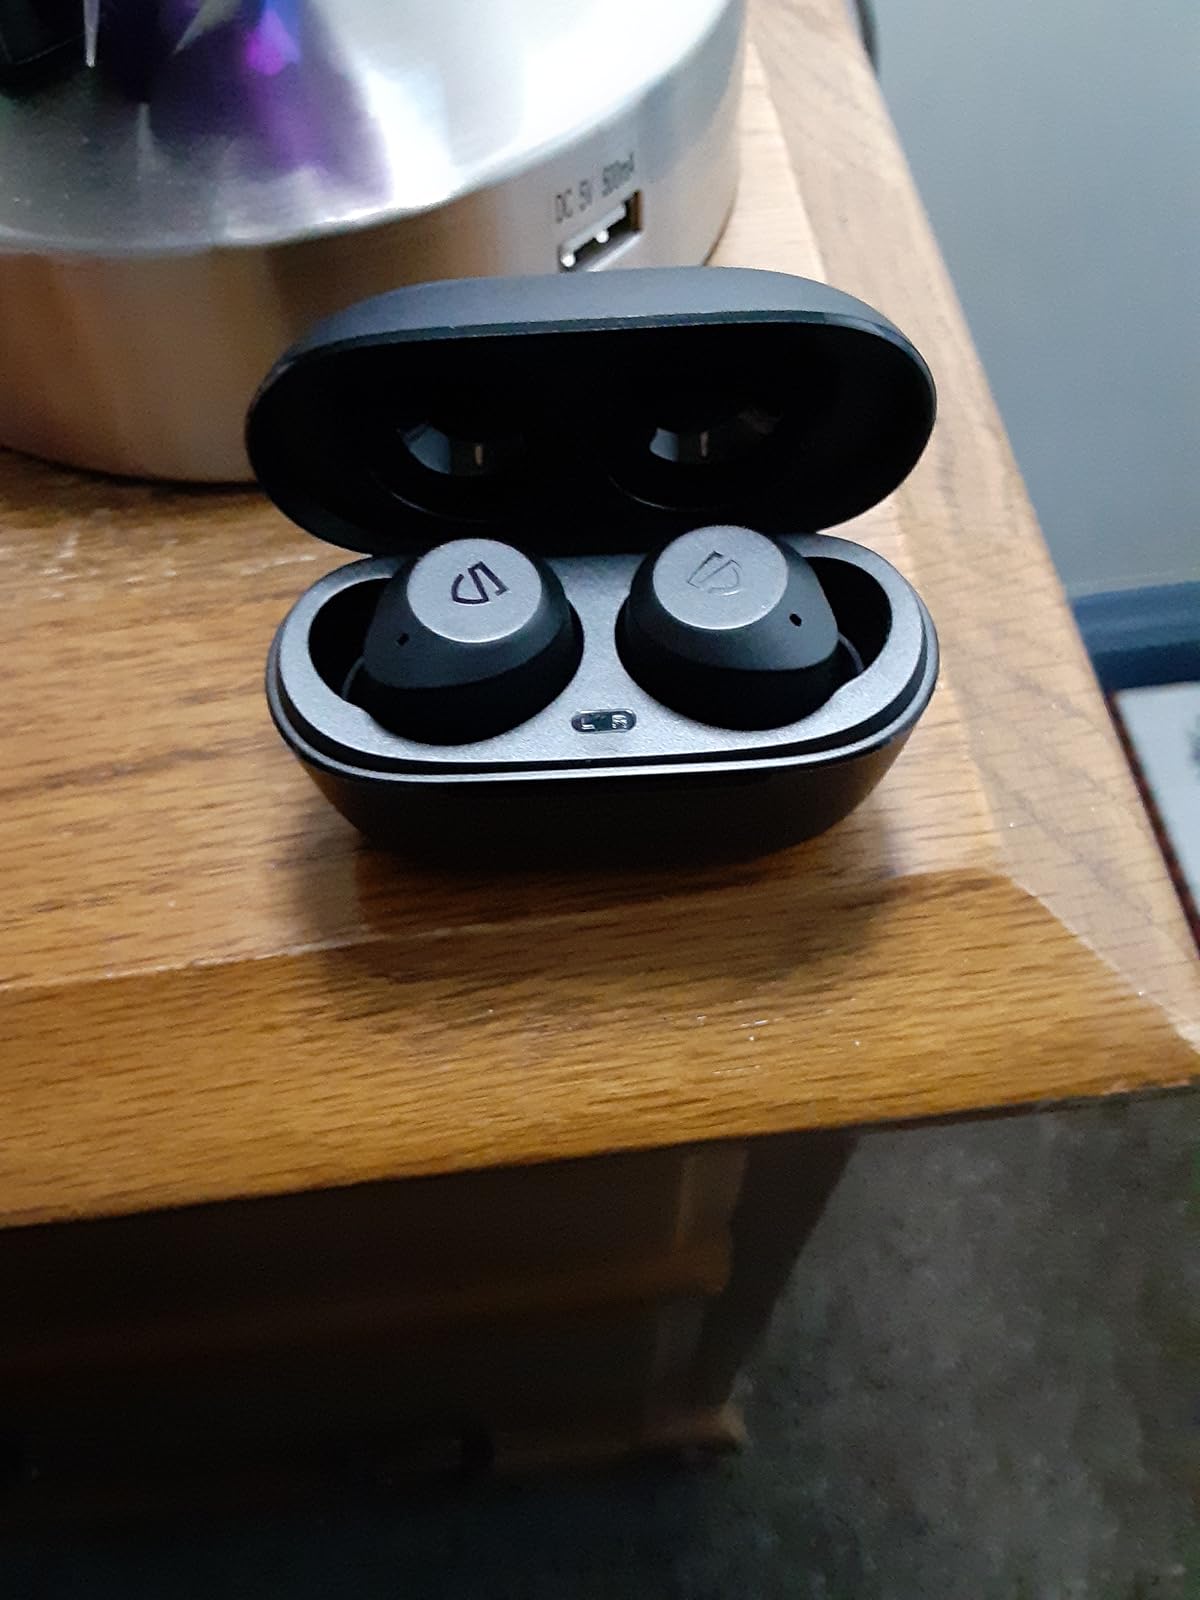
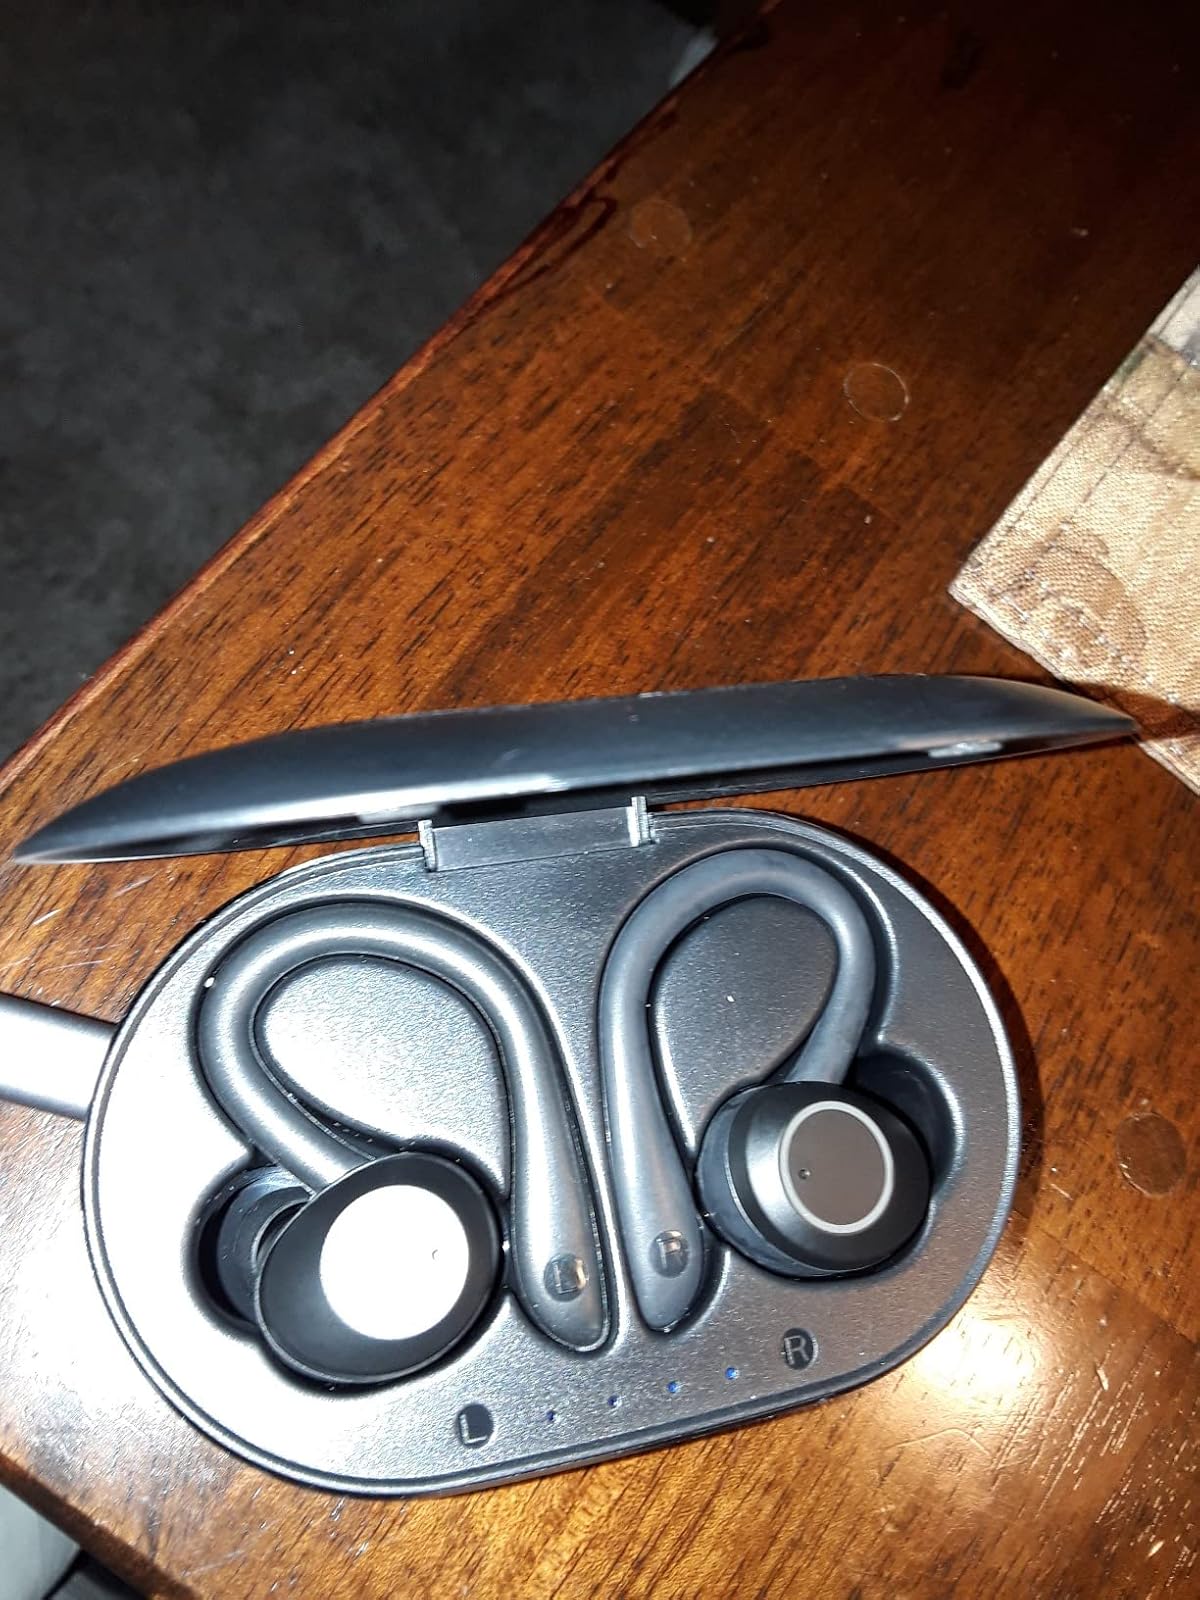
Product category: earbuds
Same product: no